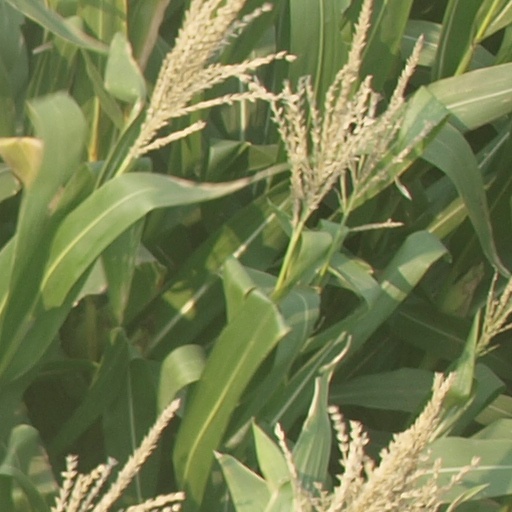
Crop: maize; corn